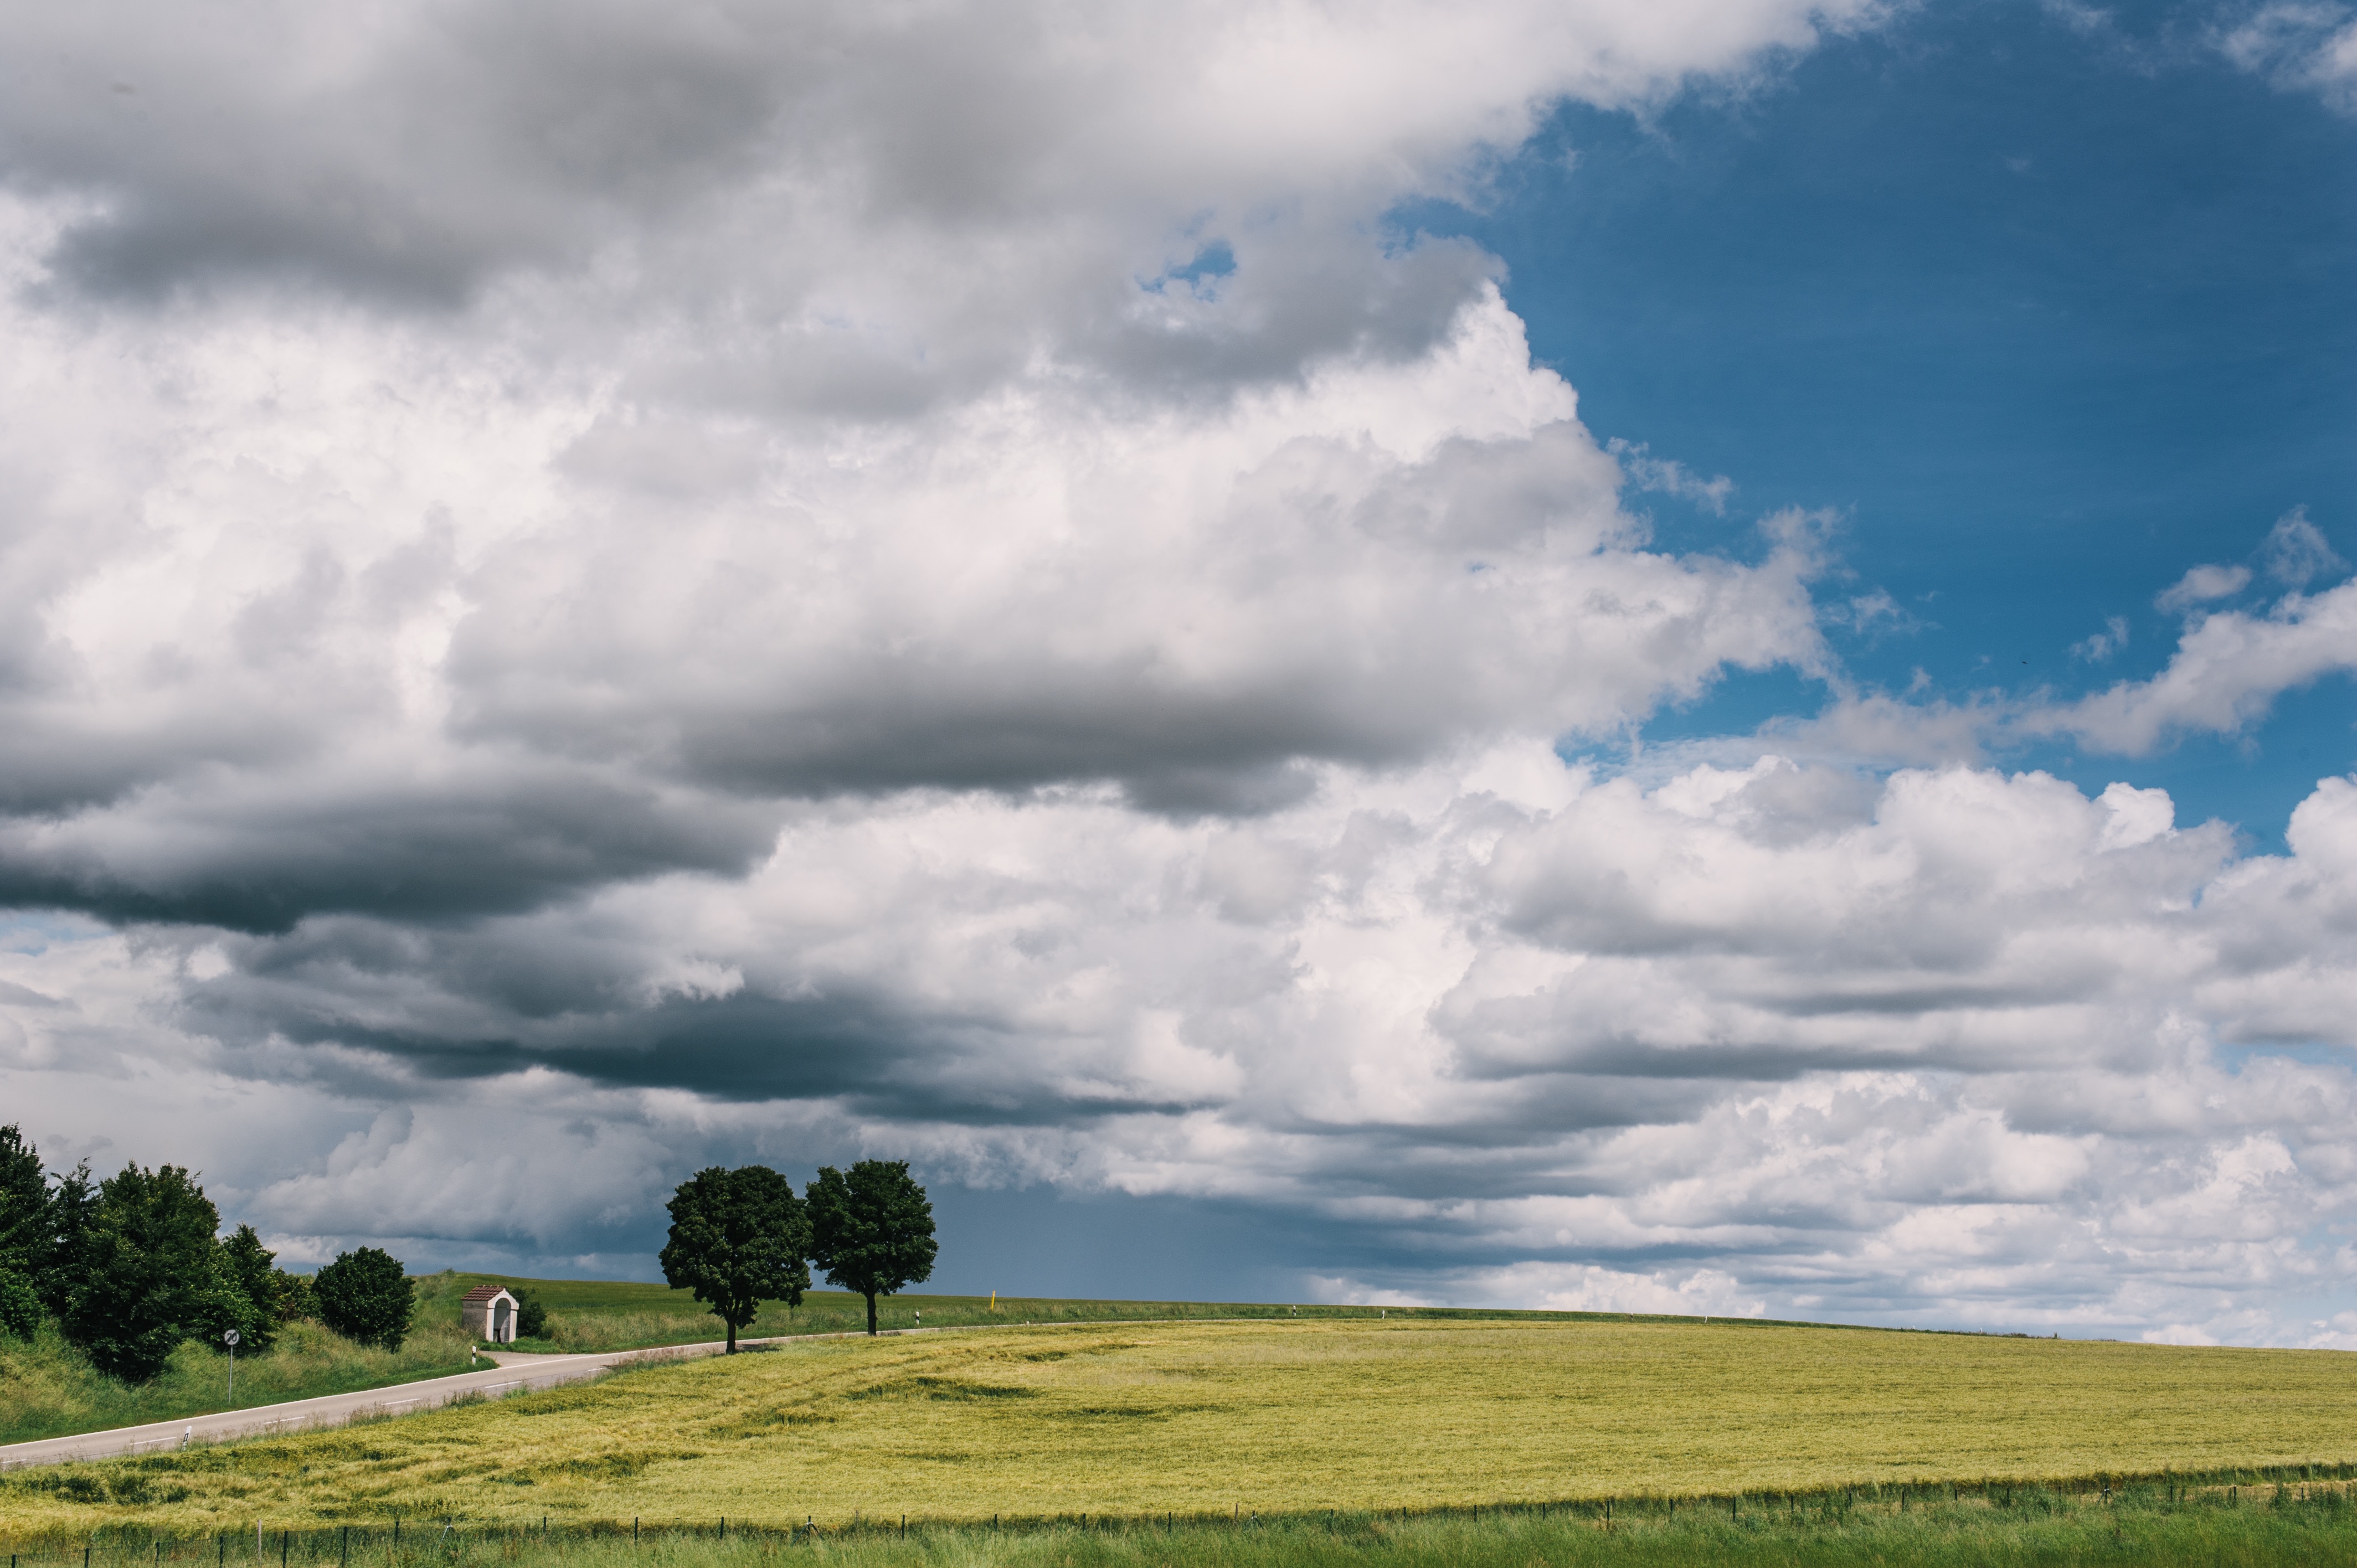
landscape, tree, nature, grass, horizon, cloud, sky, field, lawn, meadow, prairie, hill, wind, pasture, cumulus, agriculture, plain, grassland, rural area, meteorological phenomenon, grass family, atmosphere of earth